Ghatak Platoon

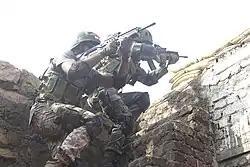
Ghatak platoon commandos.

Their operational role is similar to Scout Sniper Platoons and STA platoons of the US Marine Corps, the Commando platoons of the British Army, Army Rangers of the US Army and the Commando Ranger Regiments of the Republic of Korea Army. They can be tasked by the battalion or brigade commander to carry out tasks such as special reconnaissance, raids on enemy artillery positions, airfields, supply dumps and tactical headquarters or other special operations at a tactical level. They are also capable of directing artillery and air attacks on targets deep within enemy lines.